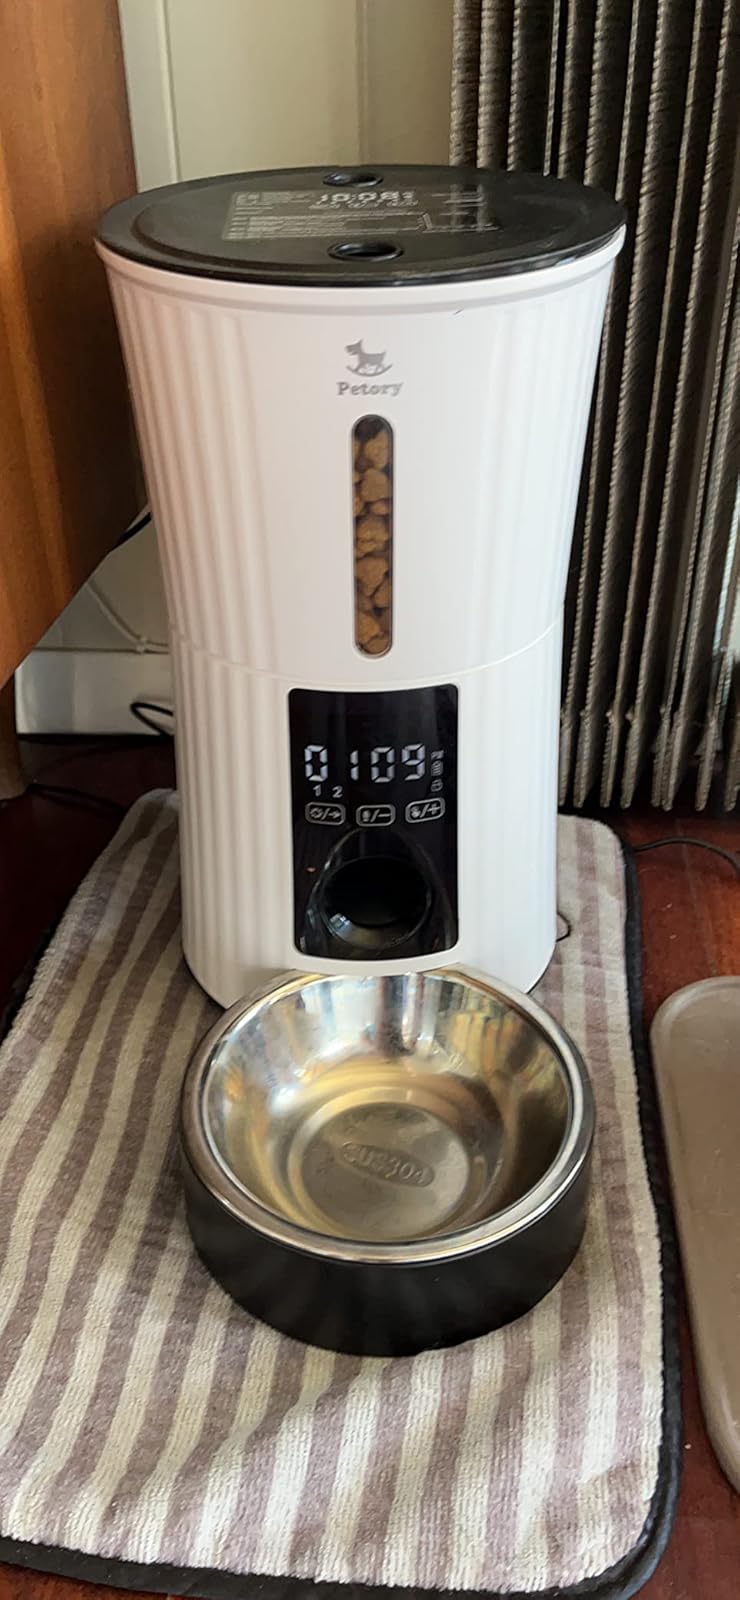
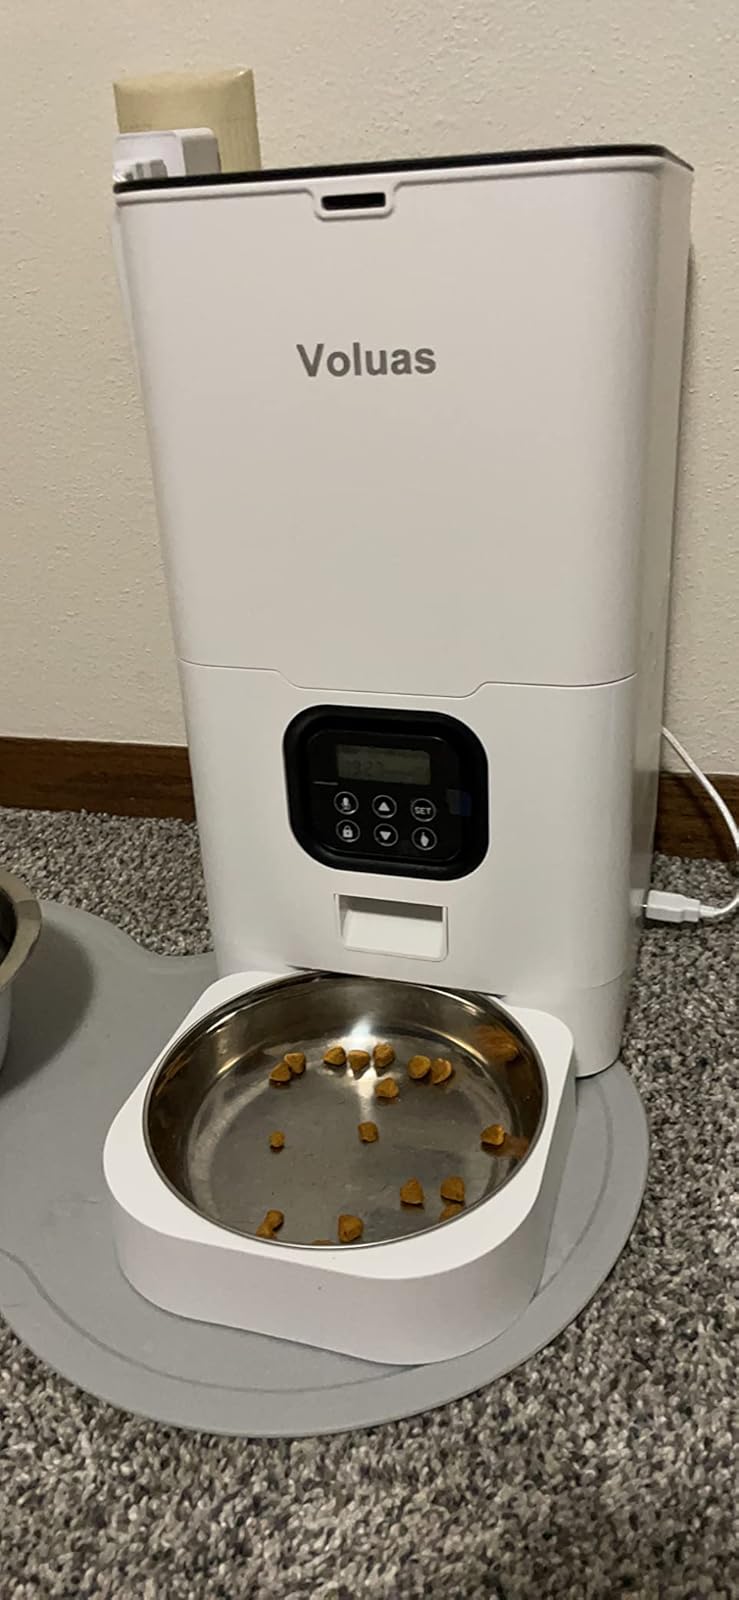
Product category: items_feeder
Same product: no